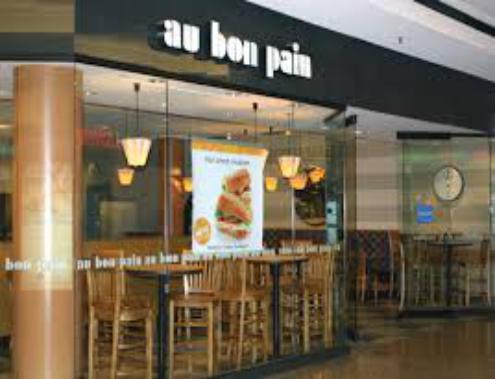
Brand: Au Bon Pain
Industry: Food